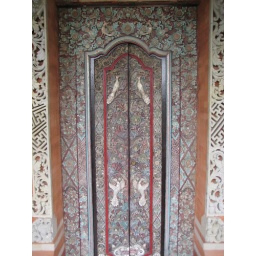
The door from our balcony to the room of our $35/night hotel in Ubud.